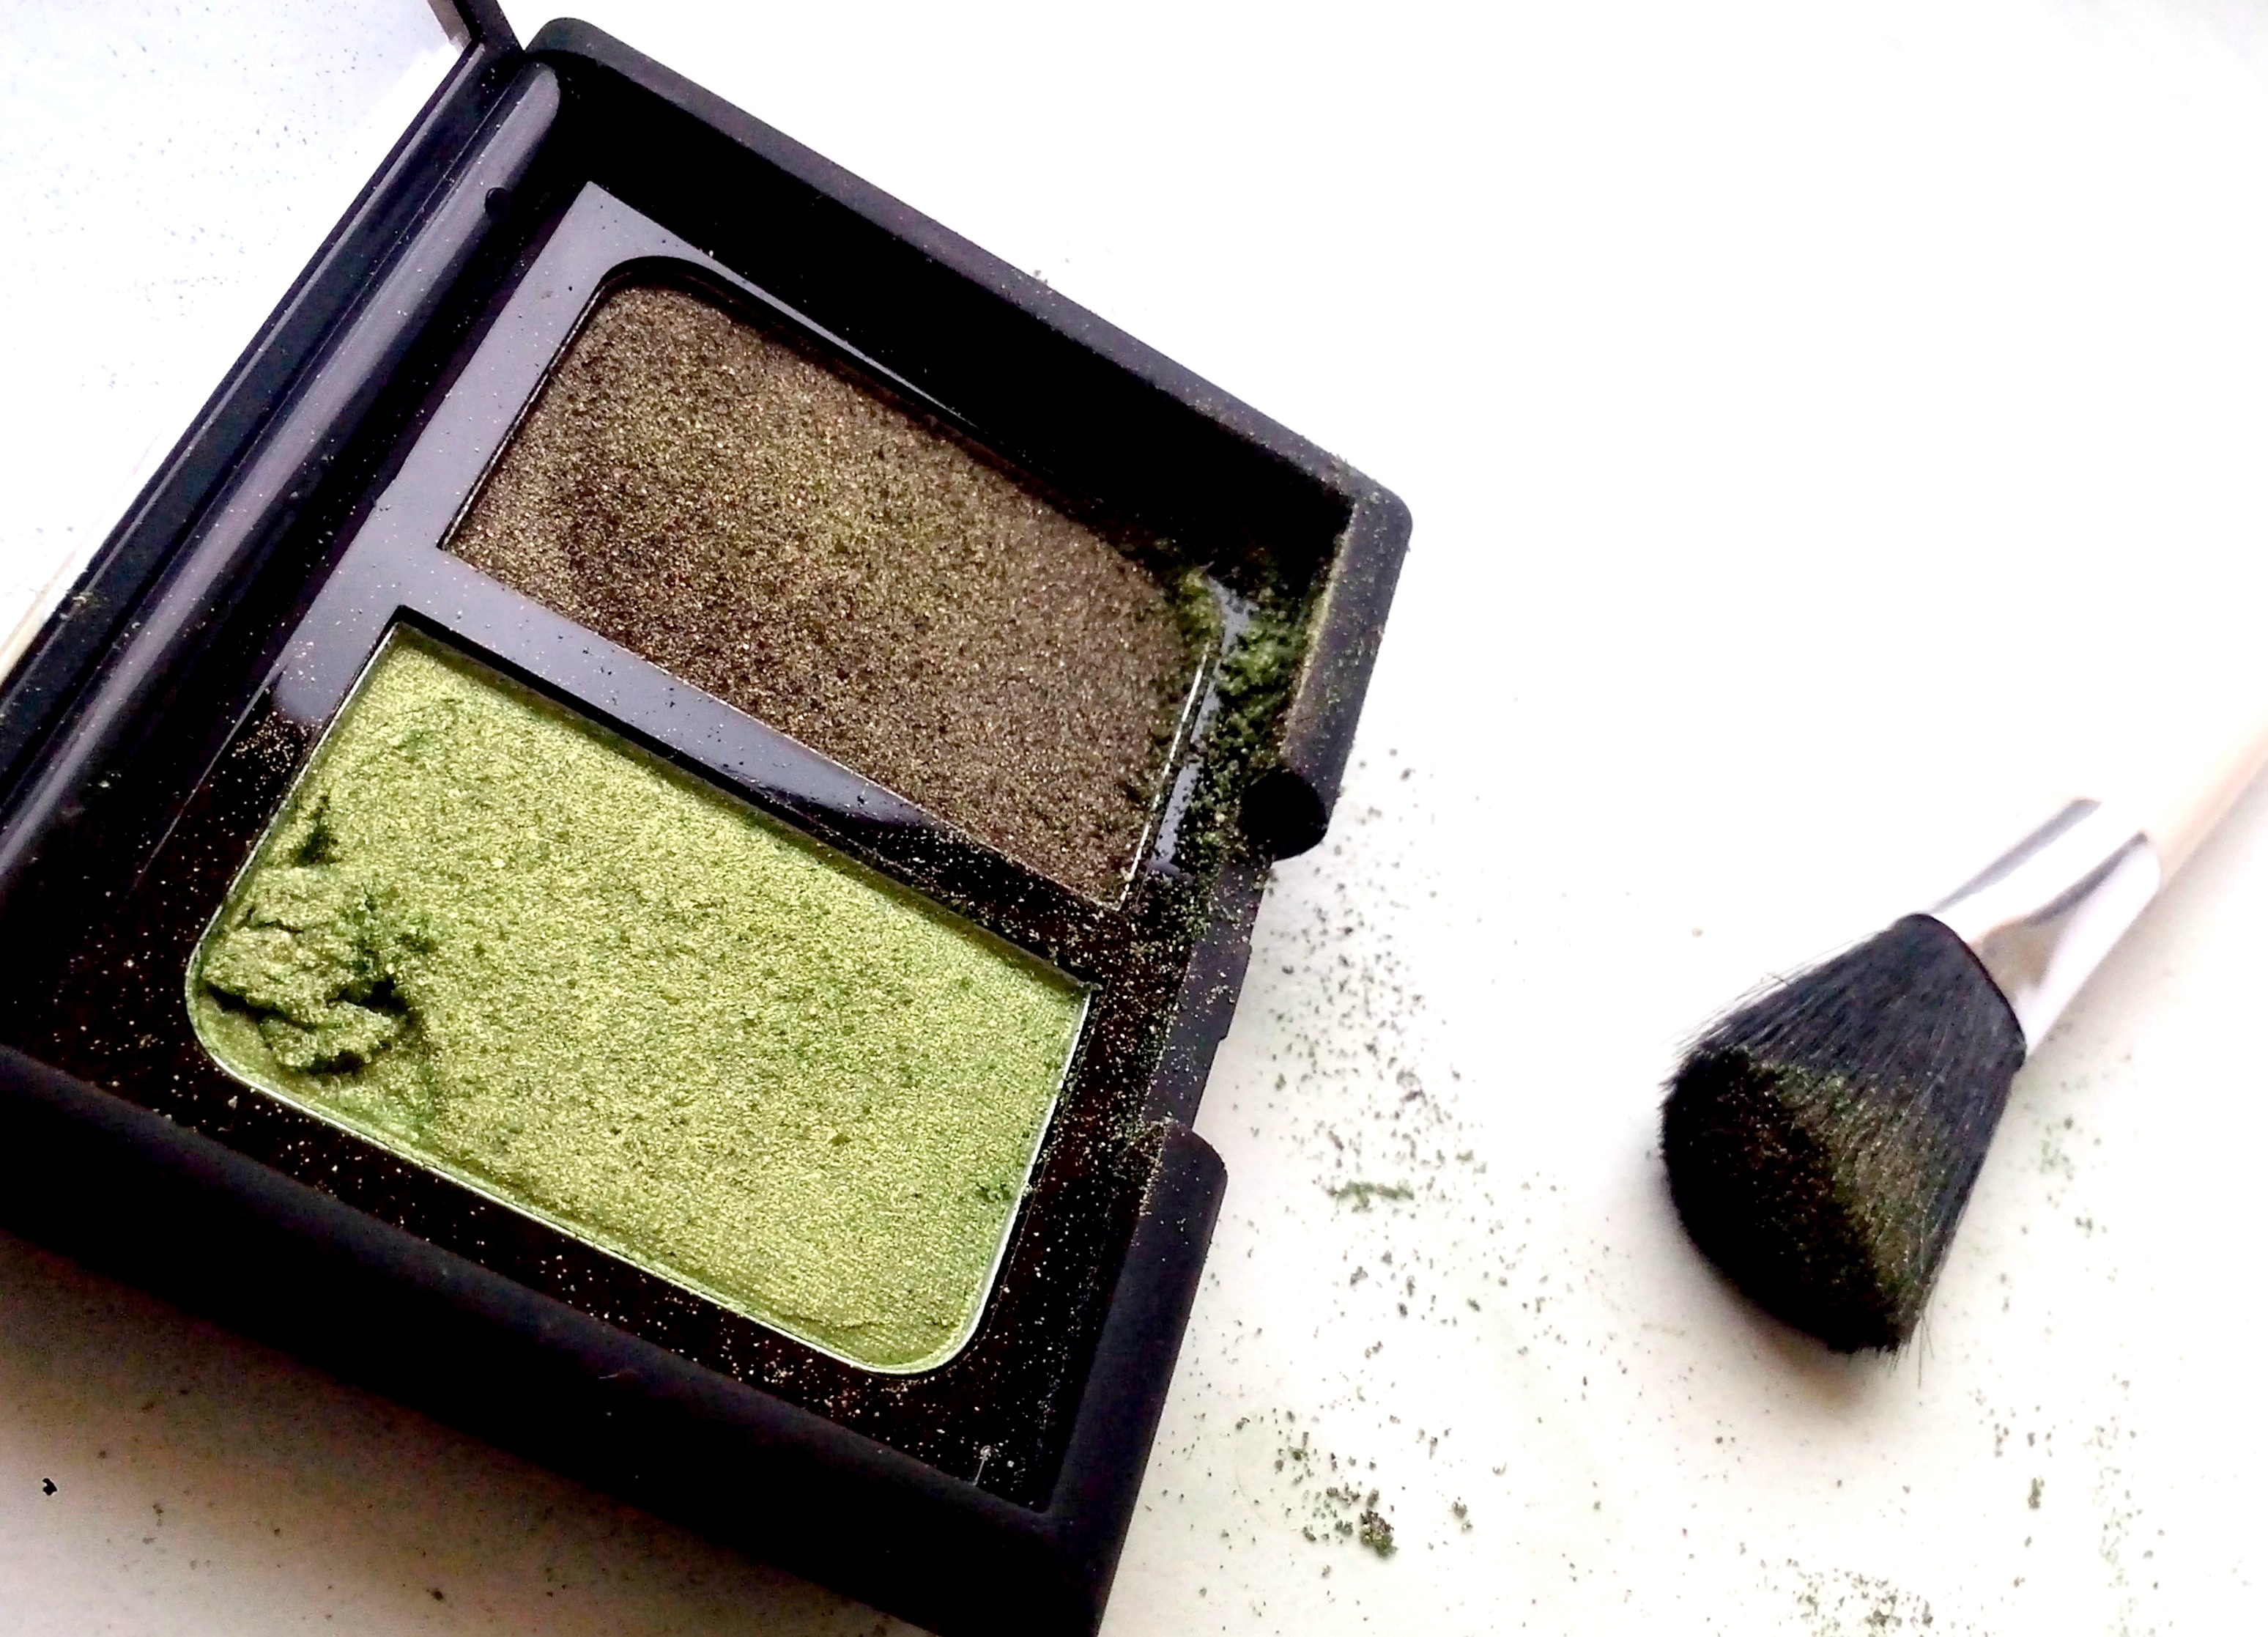
human body, eye, organ, eye shadow